ERCO IL-116

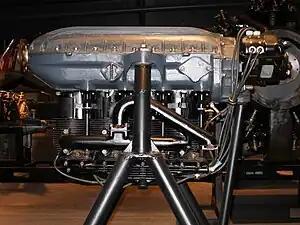
Preserved ERCO IL-116 4-cylinder engine.

The ERCO IL-116 was an American inline aircraft engine designed and built in the late 1930s. The type was not placed into series production due to competition from cheaper engines.